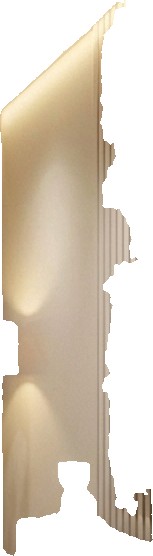
Surface category: wall